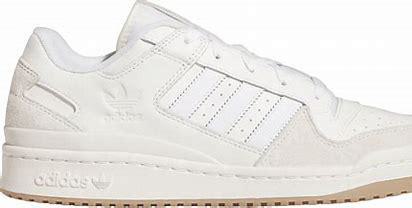
Brand: Adidas
Model: Forum Cl